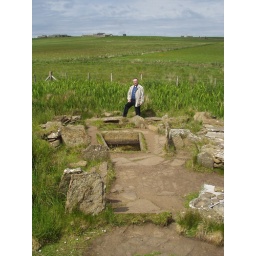
There was a stone water bath heated by dropping in hot stones from the fire.